Lockheed Corporation

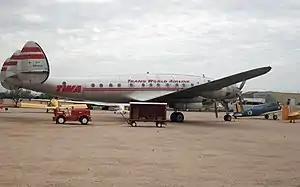
A Lockheed L-049 Constellation sporting the livery of Trans World Airlines at the Pima Air & Space Museum

The Lockheed Vega factory was located next to Burbank's Union Airport which it had purchased in 1940. During the war, the entire area was camouflaged in case of enemy reconnaissance. The factory was hidden beneath a huge burlap tarpaulin painted to depict a peaceful semi-rural neighborhood, replete with rubber automobiles. Hundreds of fake trees, shrubs, buildings, and even fire hydrants were positioned to give a three-dimensional appearance. The trees and shrubs were created from chicken wire treated with an adhesive and covered with feathers to provide a leafy texture.